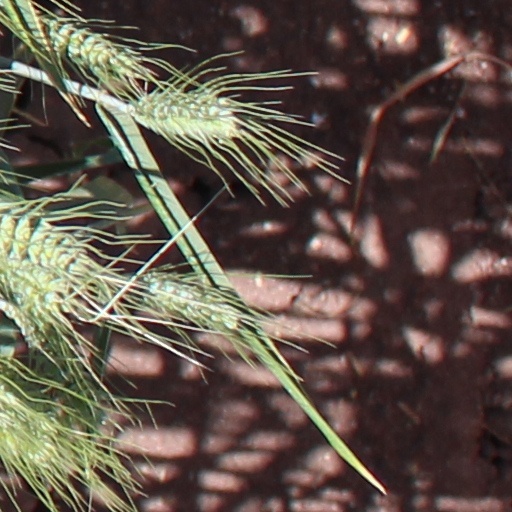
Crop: wheat